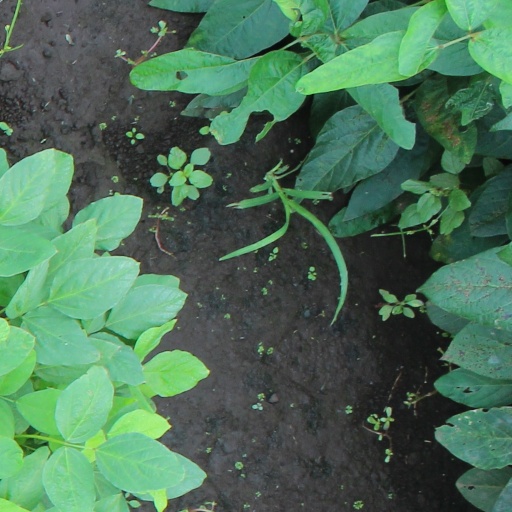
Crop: soybean